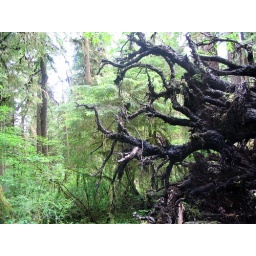
A felled tree in Quinault rain forest